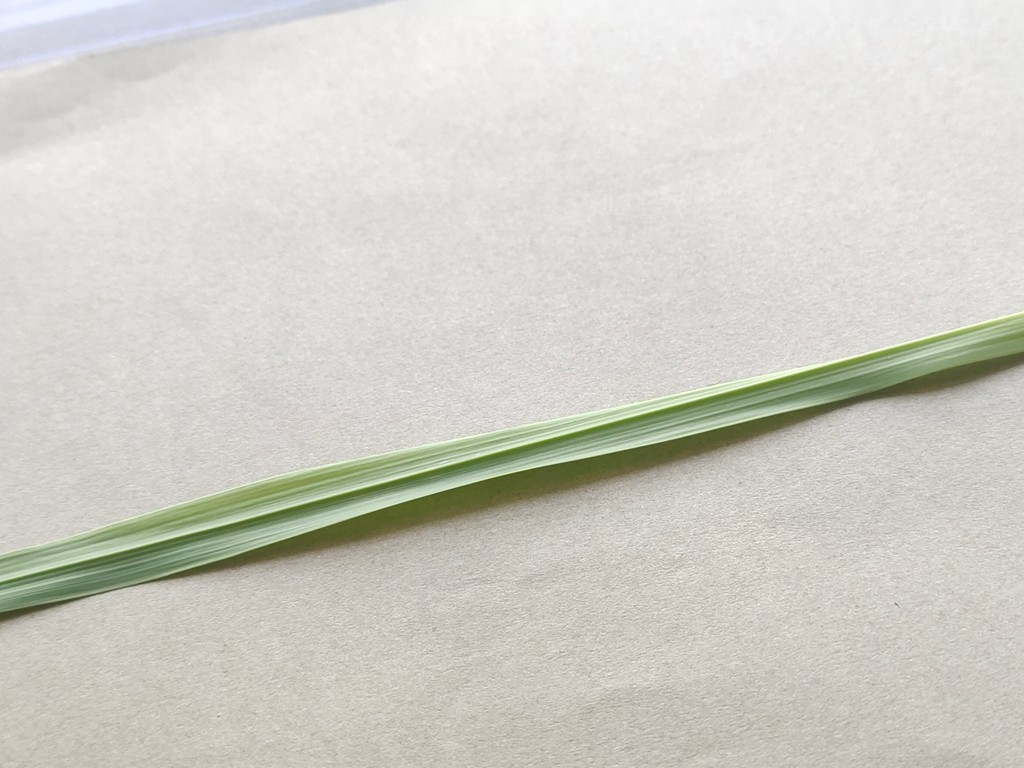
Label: Healthy